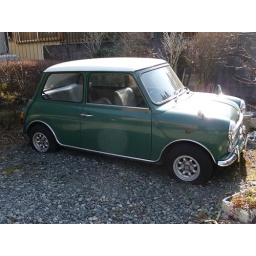
... sitting in its owner's garden, its tyres buried in the stone chippings!